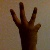
The image shows a hand gesture representing the number 6 in Indian Sign Language.